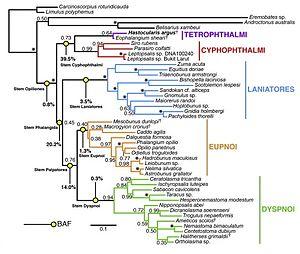
Tetrophthalmi est un sous-ordre éteint d'opilions qui possédaient quatre yeux. Il a été décrit en 2014 à partir de deux espèces éteintes ayant vécu au Dévonien et au Carbonifère, découverts en Écosse et en France en région Bourgogne-Franche-Comté.